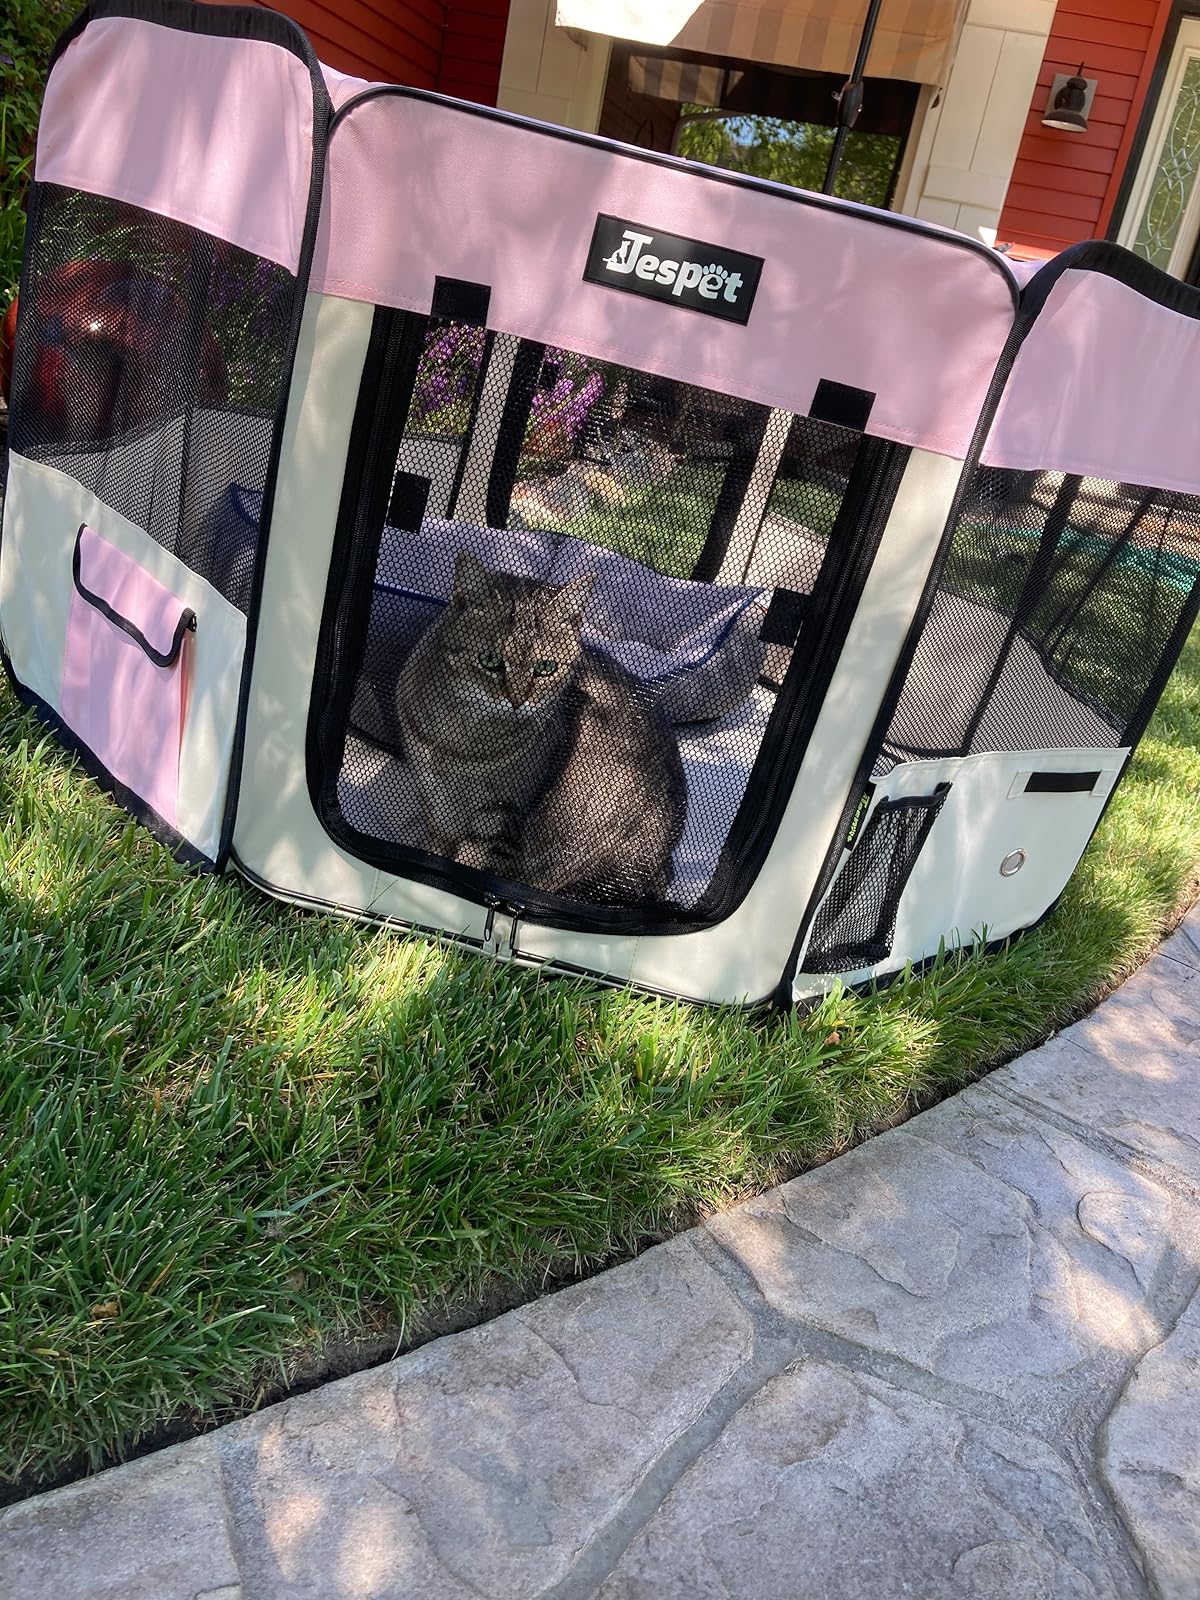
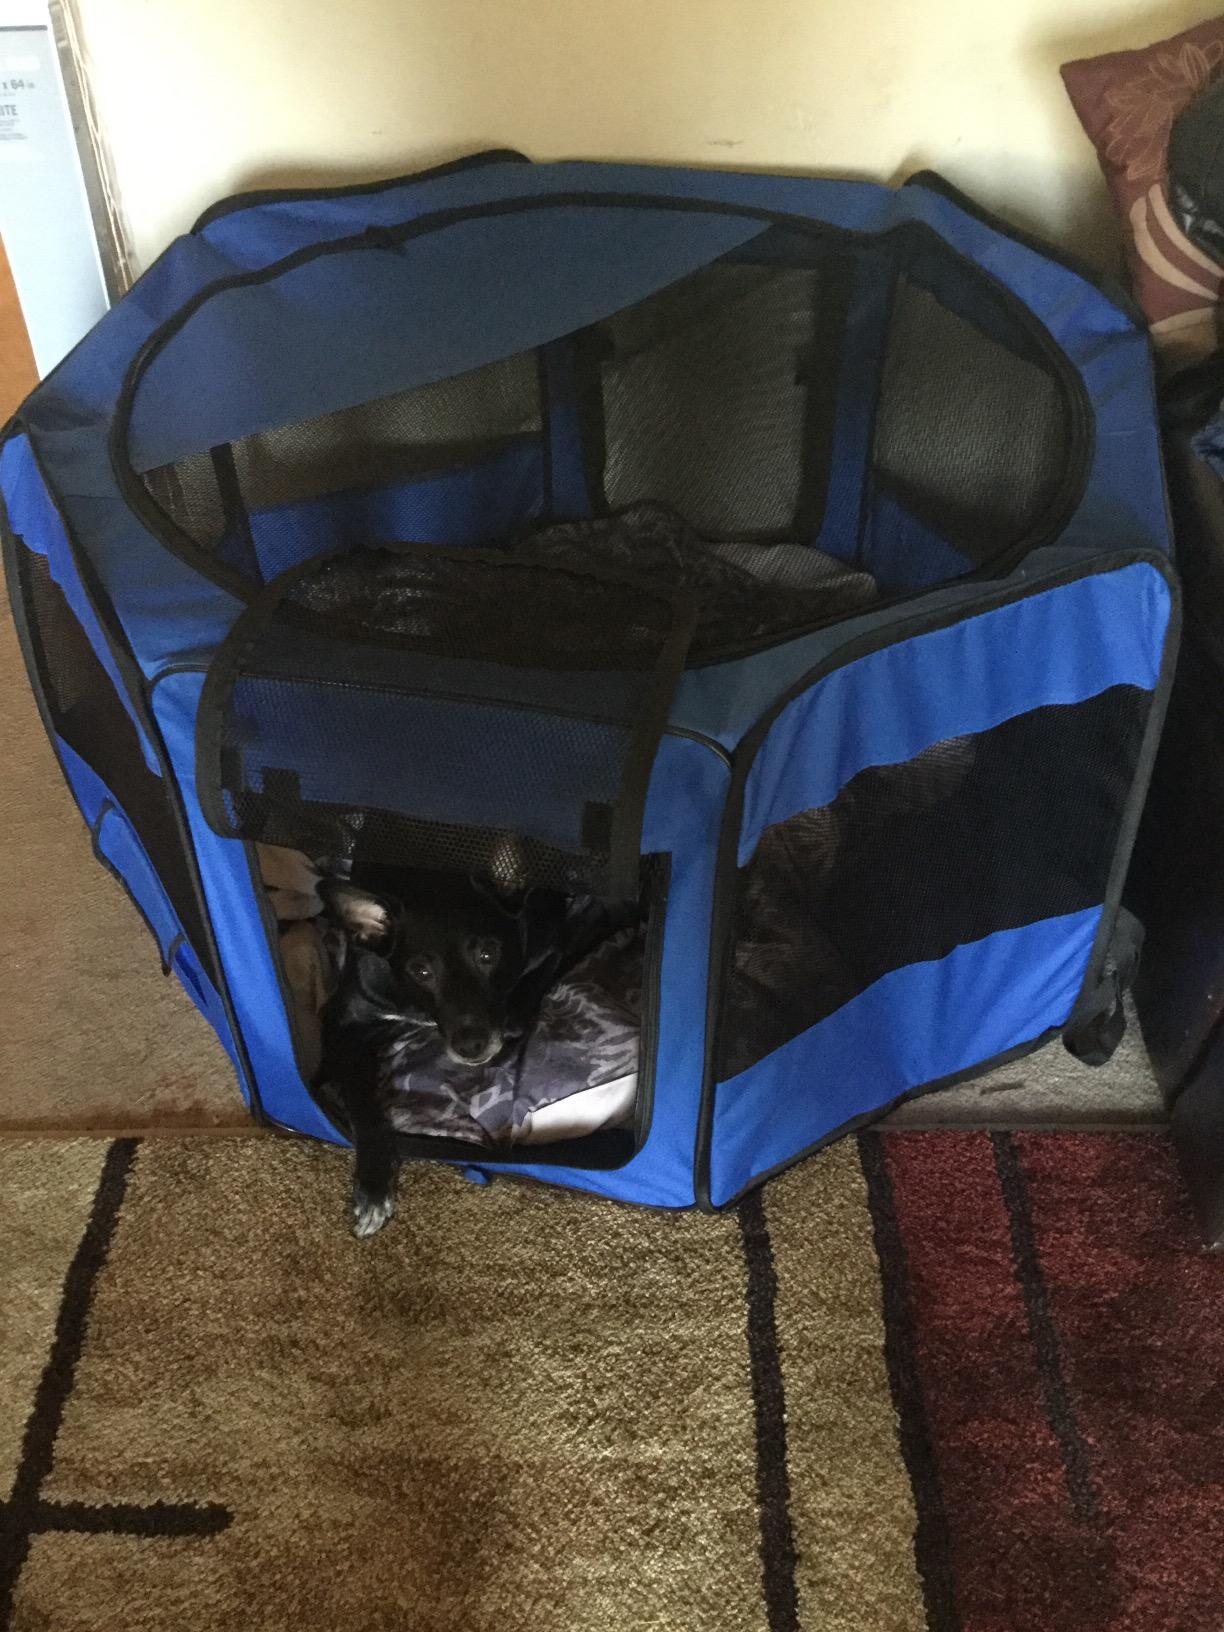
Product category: items_kennel
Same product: no